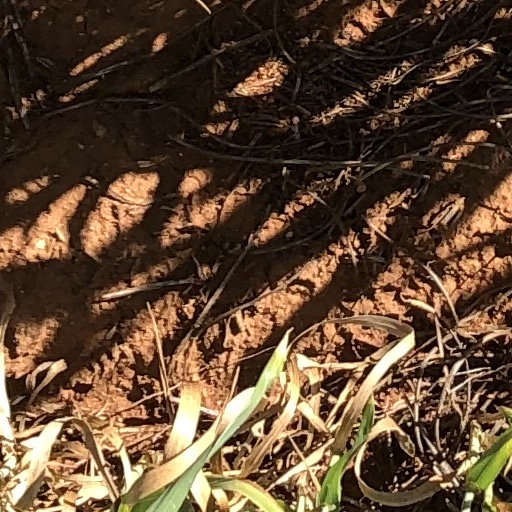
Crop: wheat